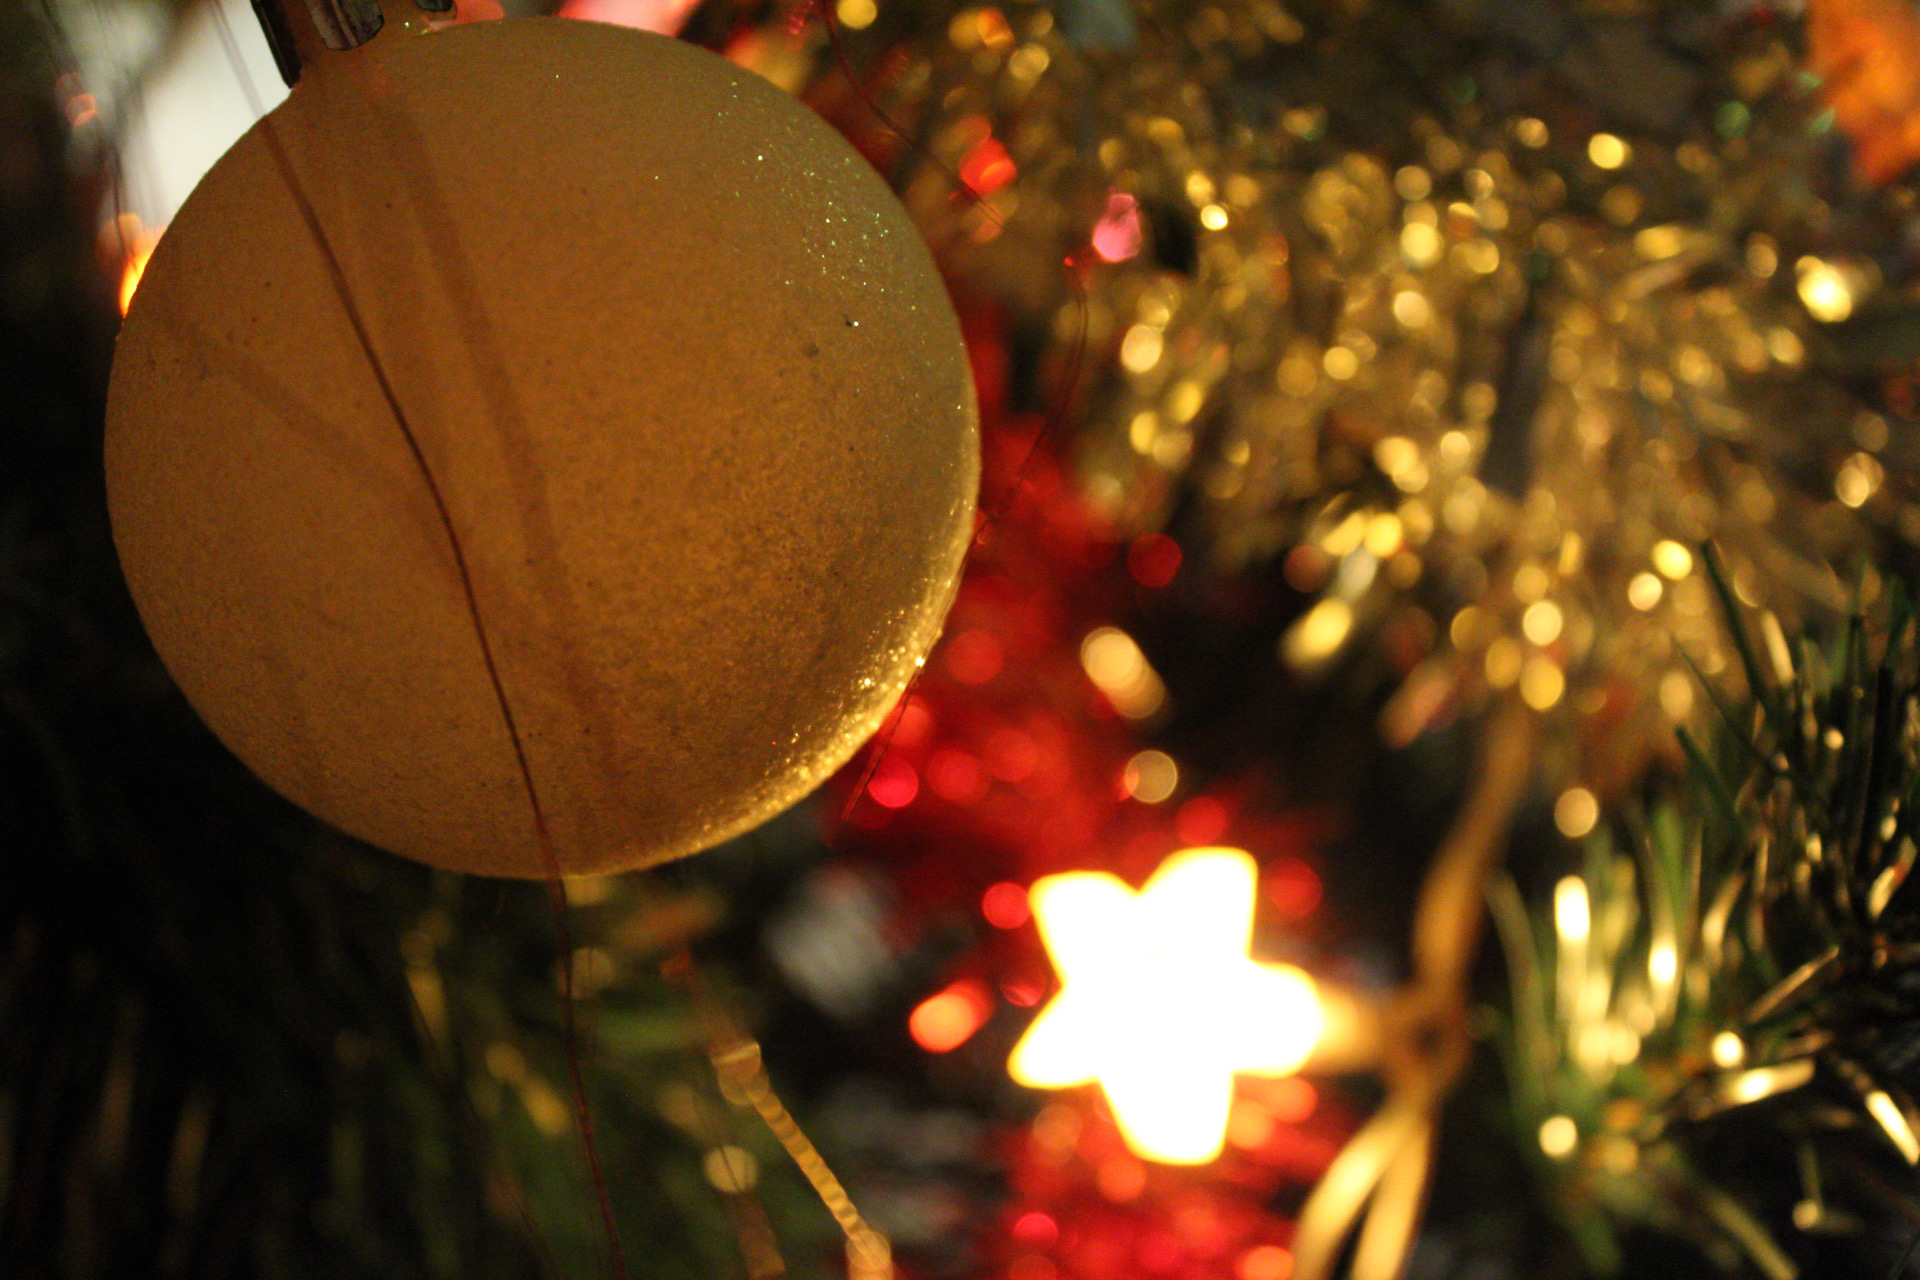
christmas, tree, christmas tree, balls, ball, holiday, holidays, light, lights, garland, wreath, star, stellar, christmas time, christmas ball, fir, christmas garland, light garland, christmas ornament, lighting, christmas lights, sphere, ornament, christmas decoration, plant, branch, interior design